Nocturnal enuresis

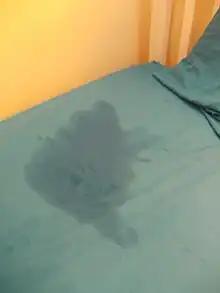
Urine mark on bedding caused by a nocturnal enuresis episode.

Nocturnal enuresis (NE), also informally called bedwetting, is involuntary urination while asleep after the age at which bladder control usually begins. Bedwetting in children and adults can result in emotional stress. Complications can include urinary tract infections.